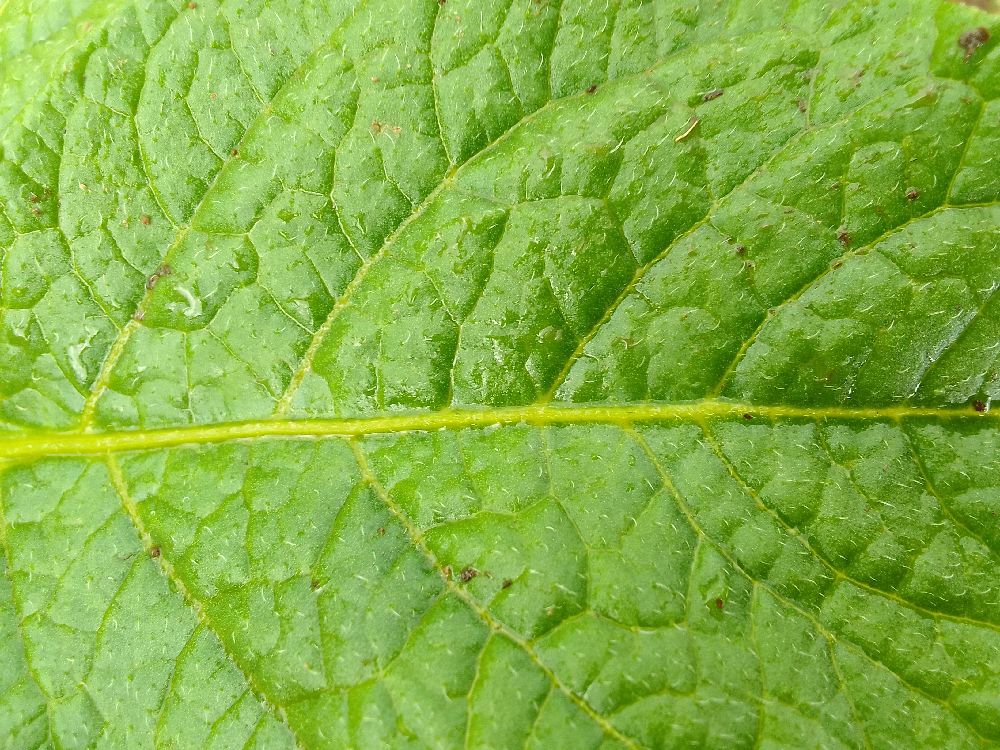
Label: Healthy